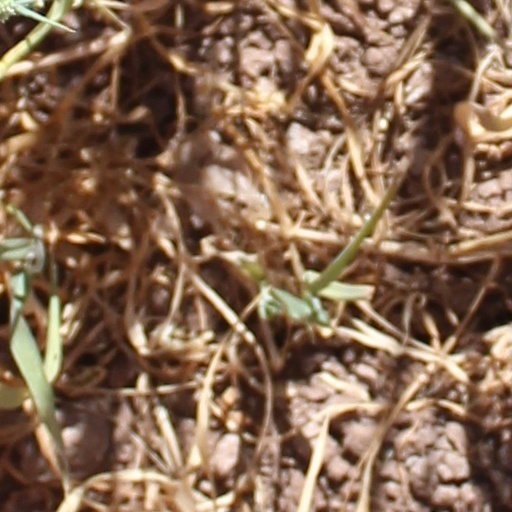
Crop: wheat